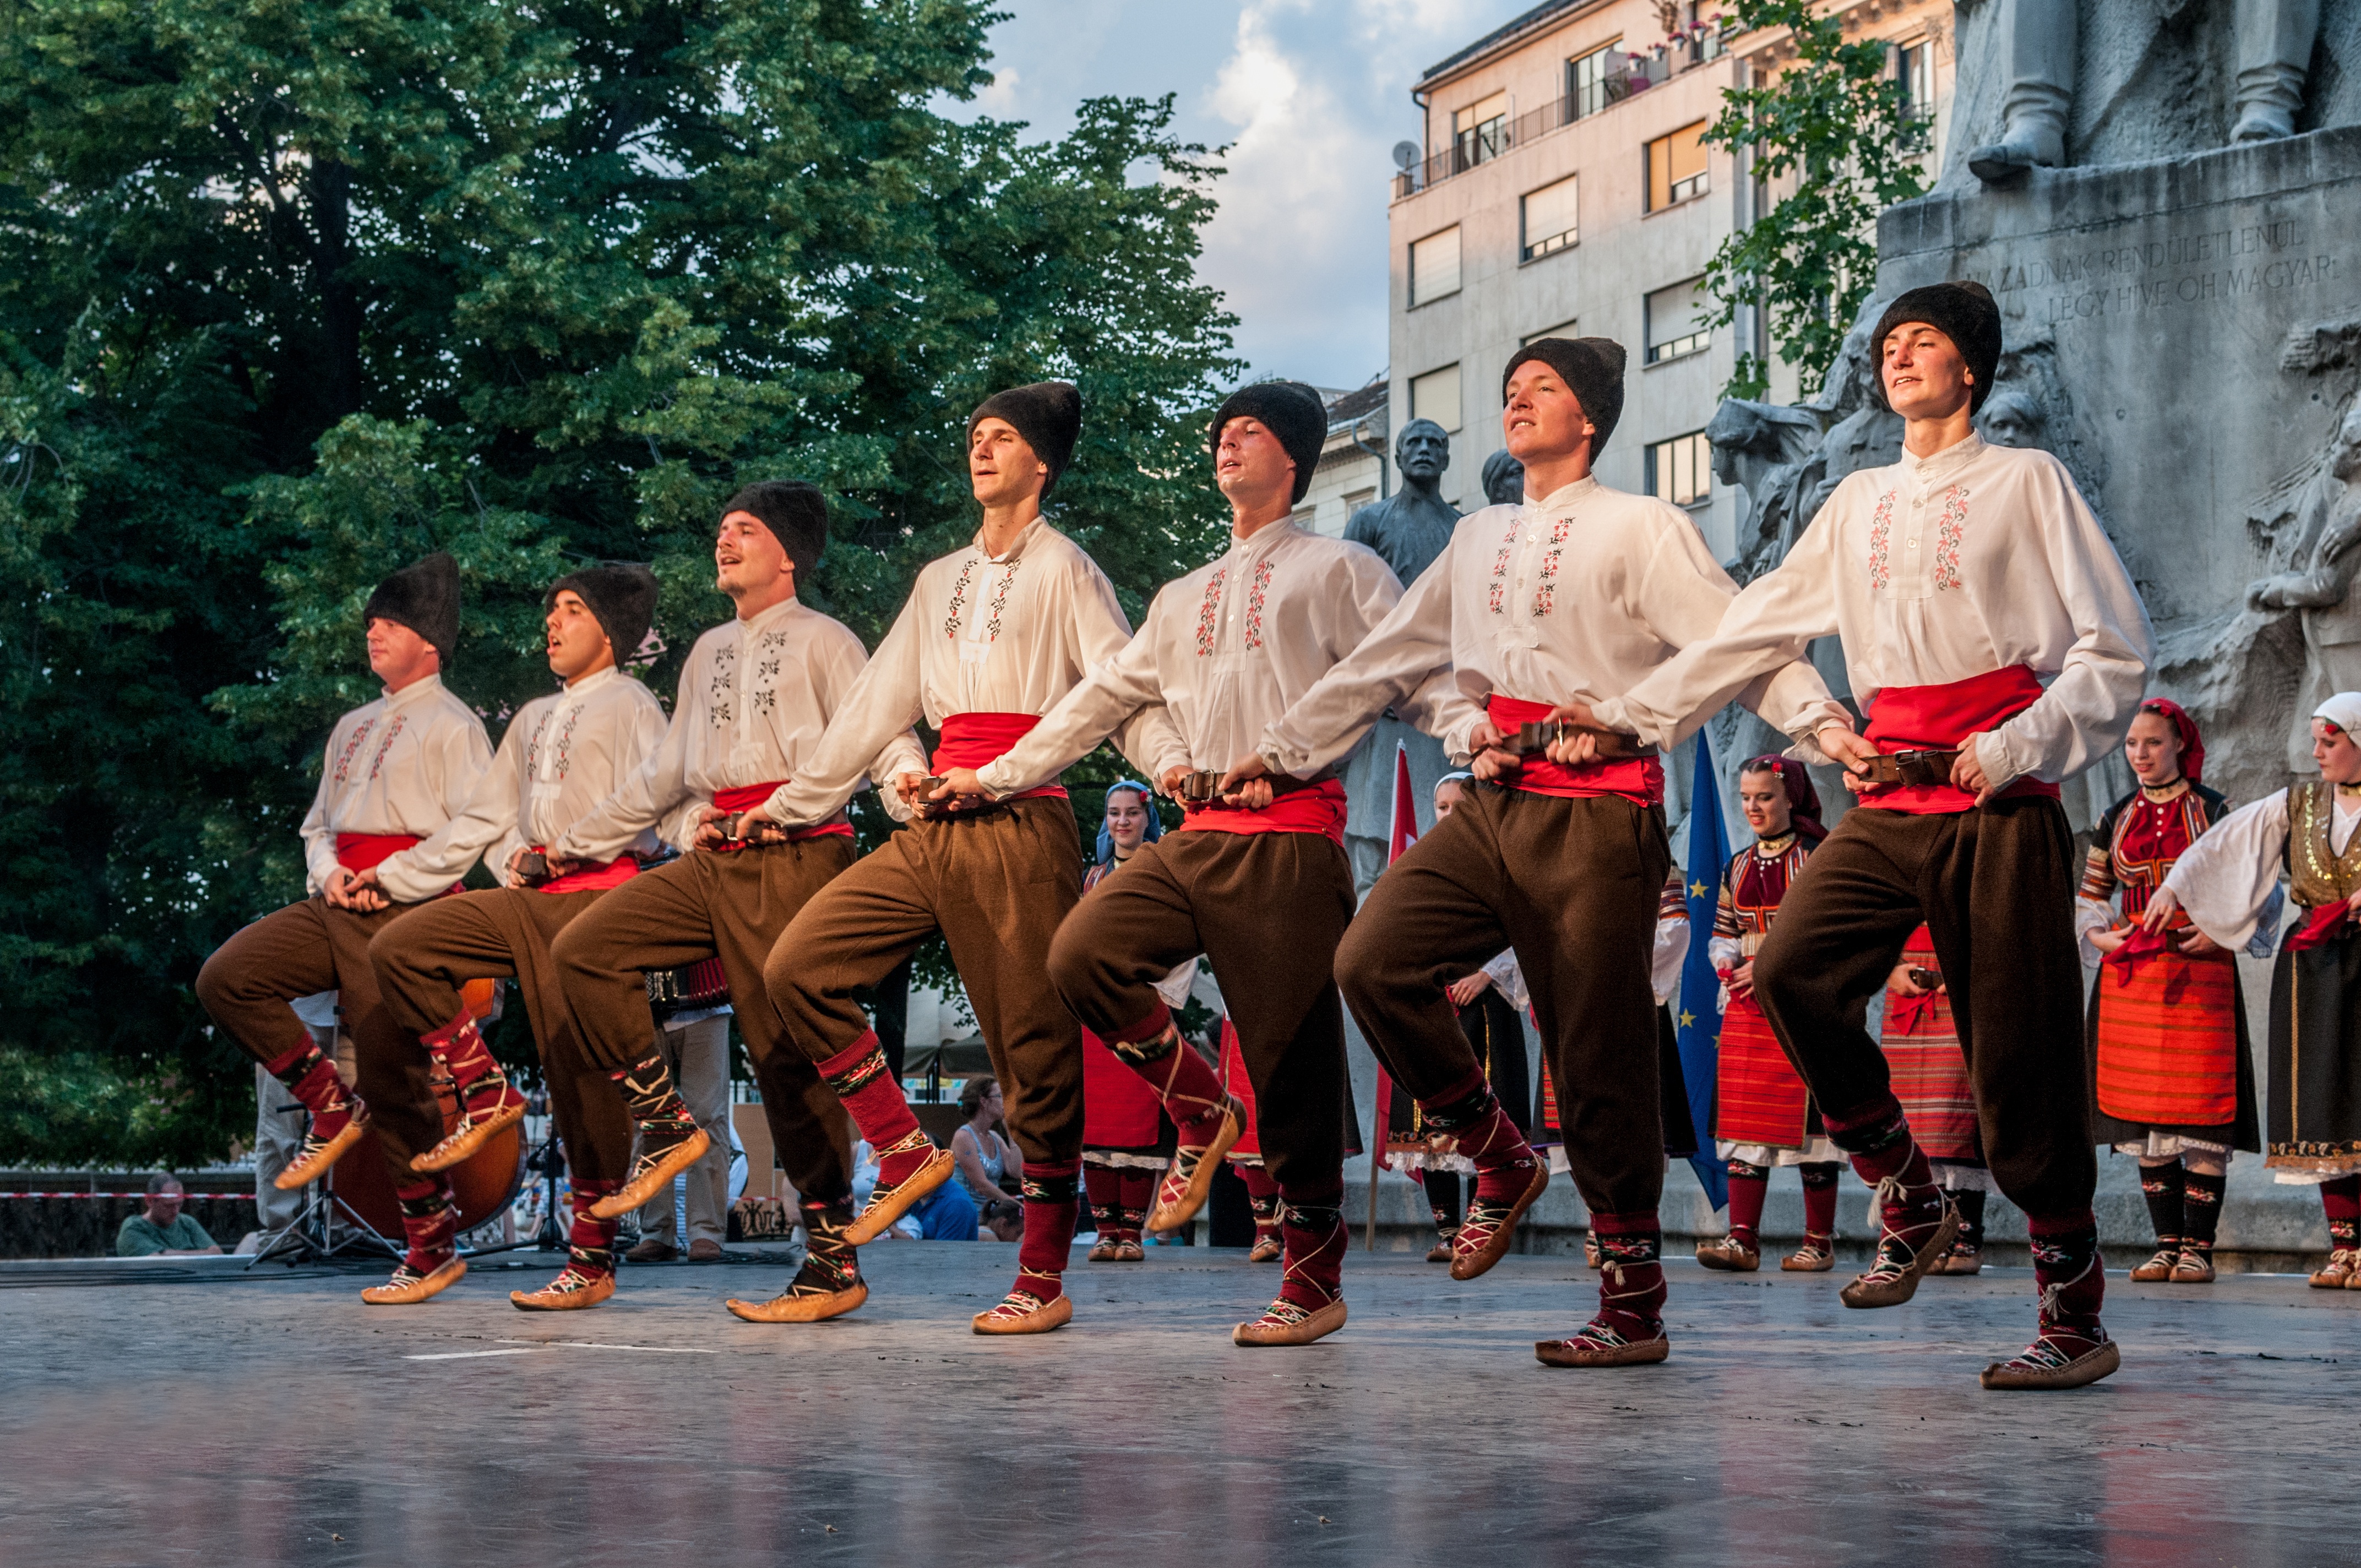
dance, colorful, movement, stage, dancers, sports, performance, culture, costume, hungarian, traditional, folk, males, entertain